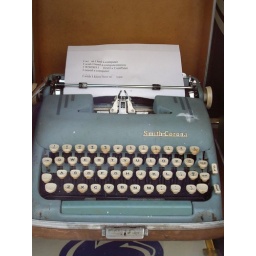
Typewriter in a shop window - check out the words on the paper